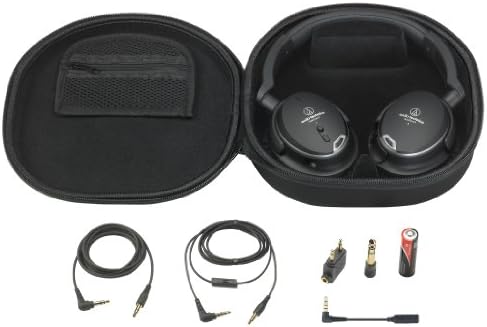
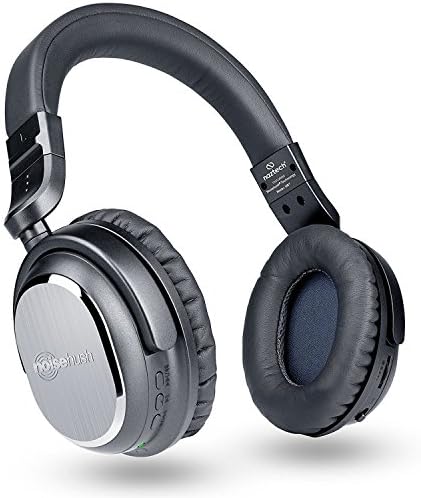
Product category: headphones
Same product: no